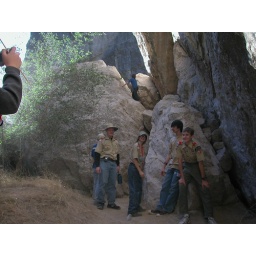
The boys try to keep Mr. Gray in line and off the rocks at Santa Elana